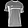
Label: T - shirt / top